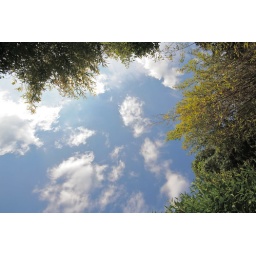
The grass below - above the vaulted sky